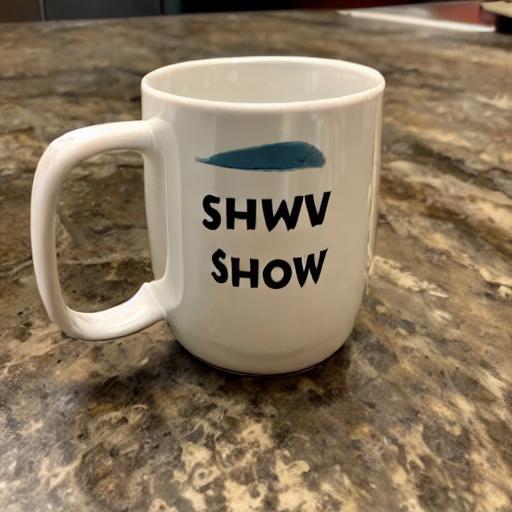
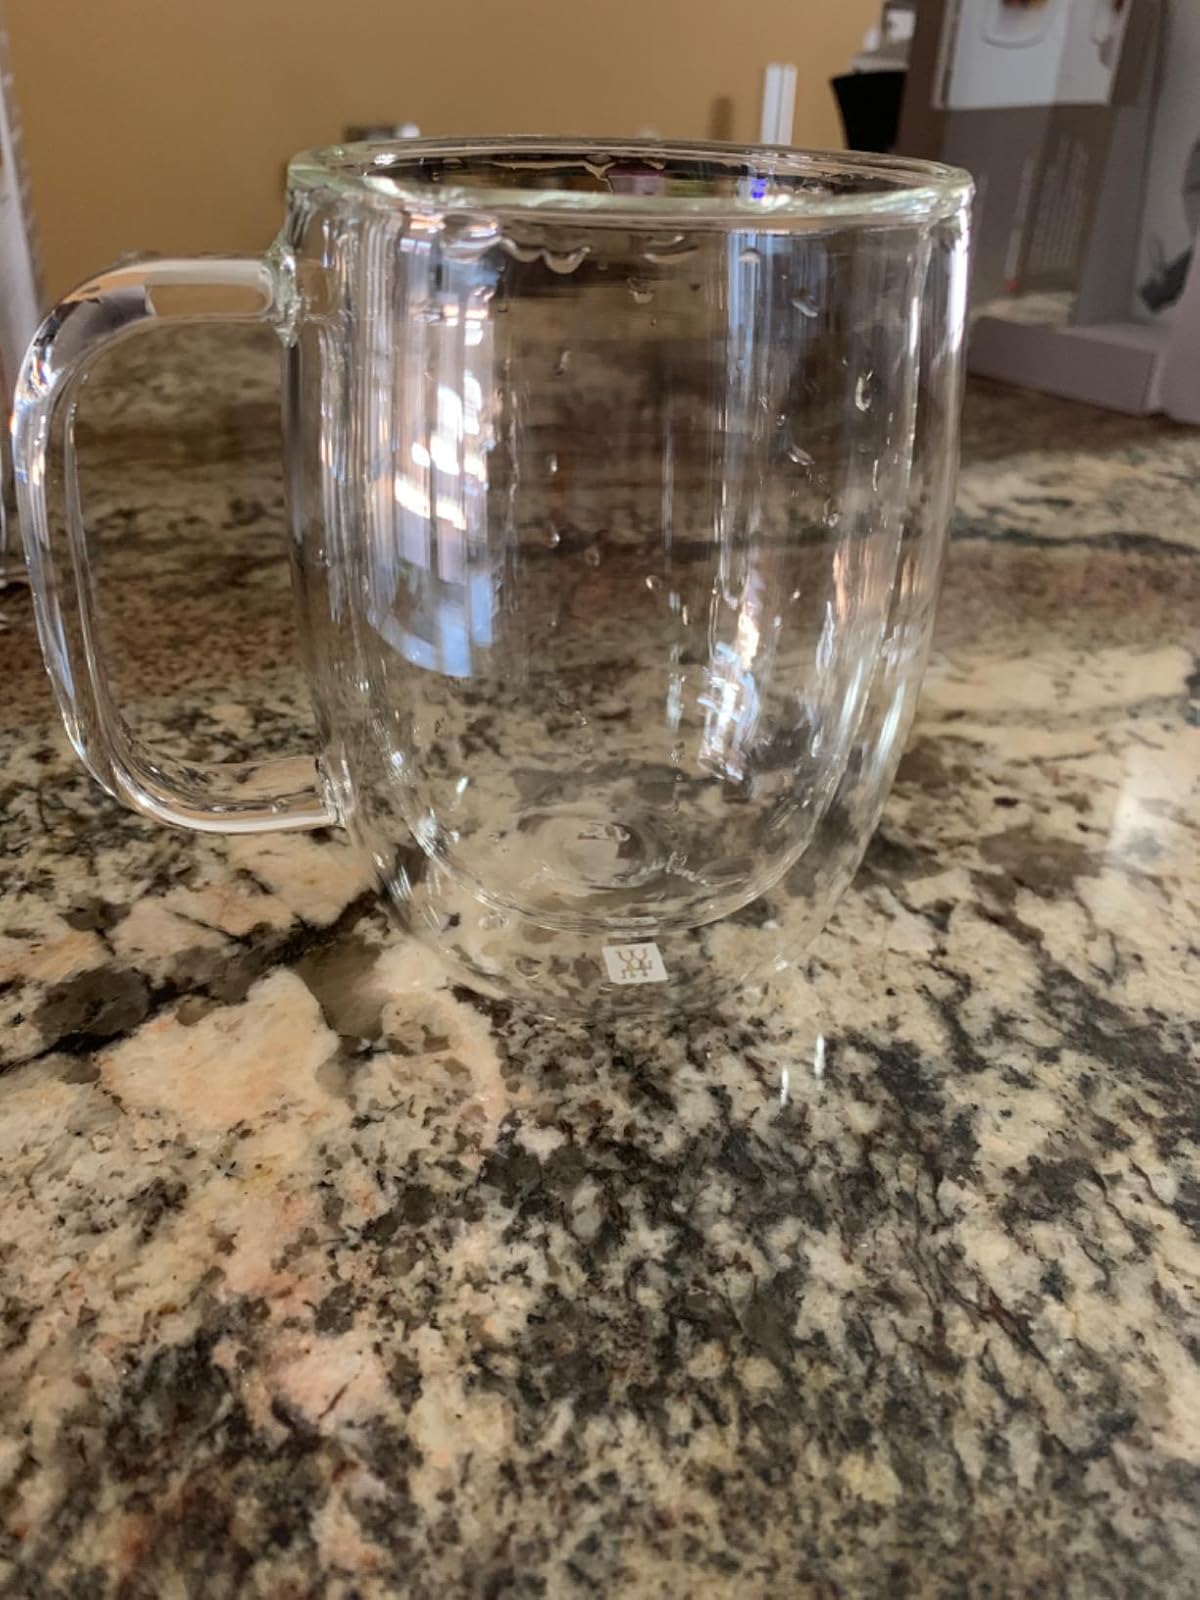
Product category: items_mug
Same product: no